Economy of Karnataka

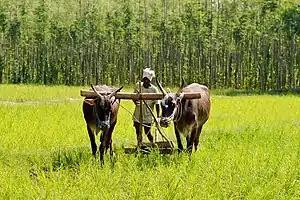
Traditional farming methods are still in use

A majority of the thirty-five billion rupee silk industry in India is headquartered in Karnataka State, primarily in Mysore and North Bengaluru regions of Doddaballapura, the site of a planned 700 million "Silk City".